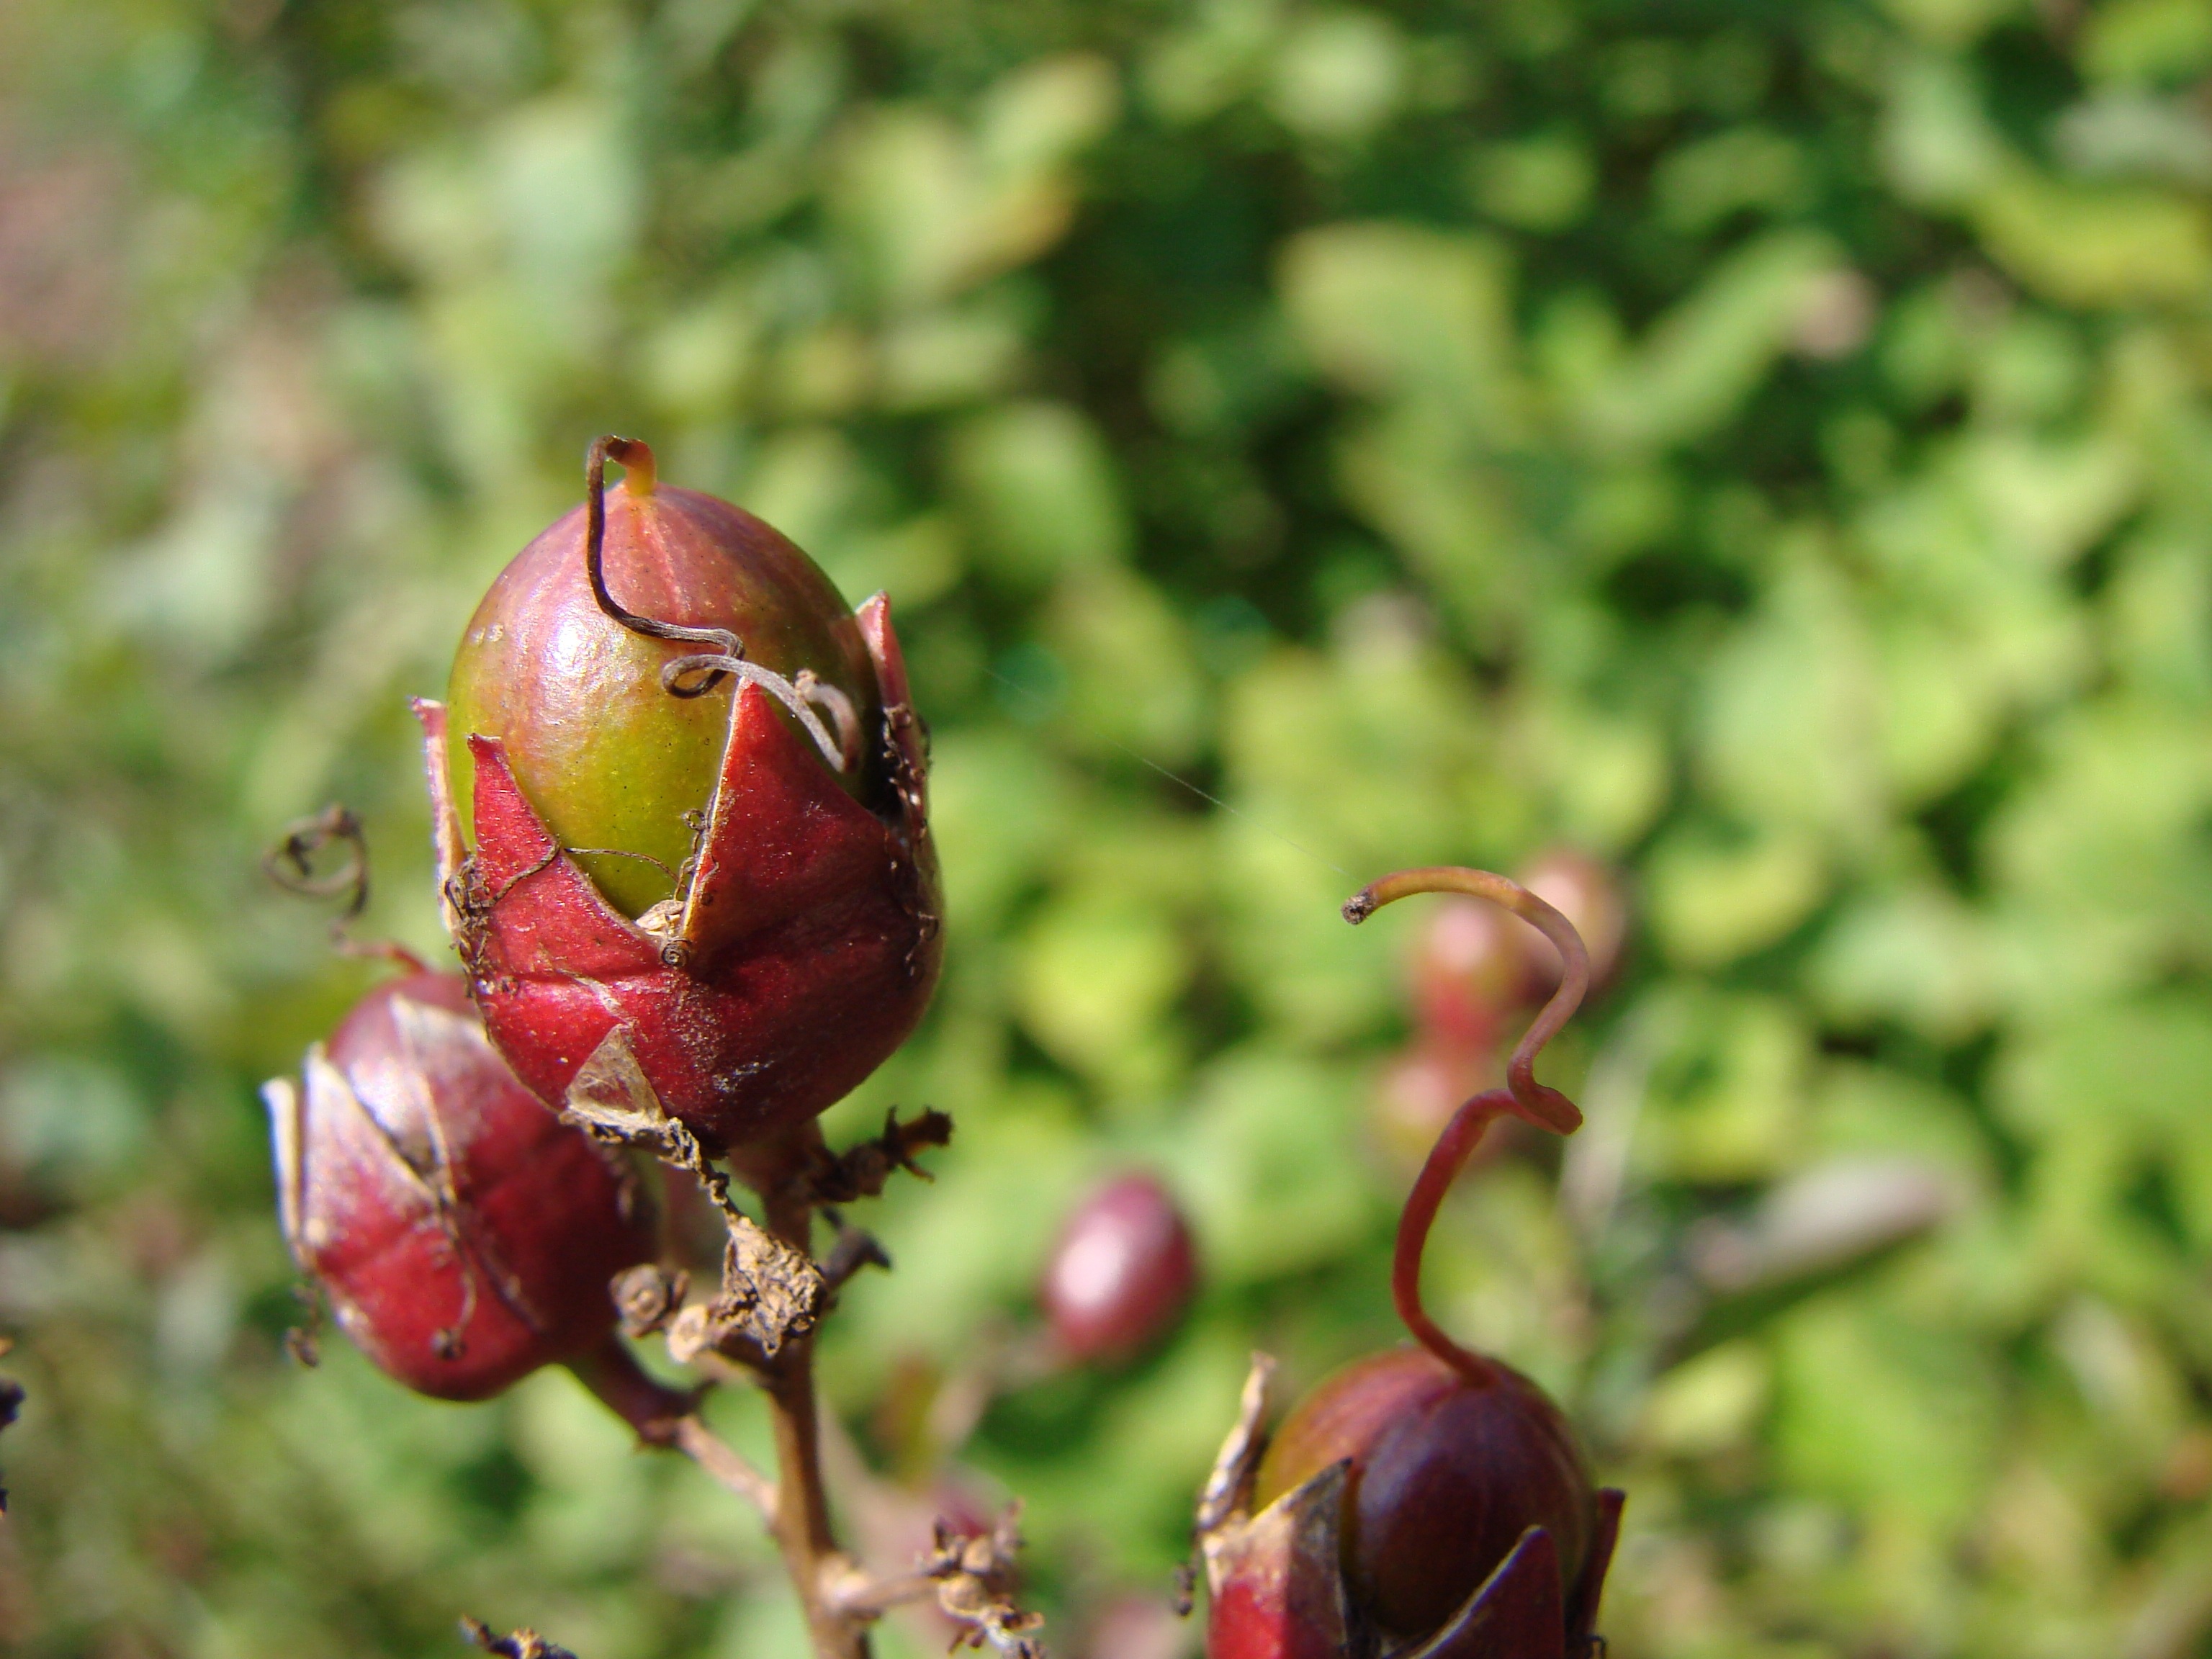
tree, nature, branch, blossom, plant, photography, fruit, leaf, flower, petal, food, green, red, produce, botany, flora, wildflower, close up, bud, crape, crepe, rose hip, macro photography, crepe myrtle, flowering plant, crape myrtle, lythraceae, land plant